Glenstone

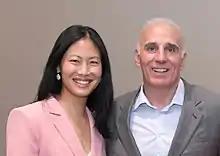

Though several smaller expansions took place in the years after the museum's opening, the largest expansion was announced in 2013 and was completed in 2018, opening to the public on October 4, 2018. With a cost of approximately $219 million, the expansion increased the size of the museum's gallery space by a factor of five, increasing the property's size by , and included substantial landscaping changes. With the expansion, Glenstone became the largest private contemporary art museum in the United States. In 2019, the expansion was named as a "Museum Opening of the Year" by "Apollo".